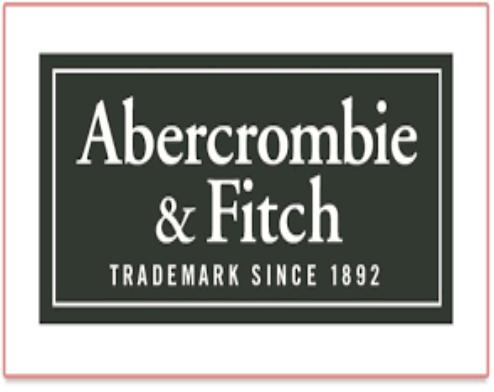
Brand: Abercrombie
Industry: Clothes